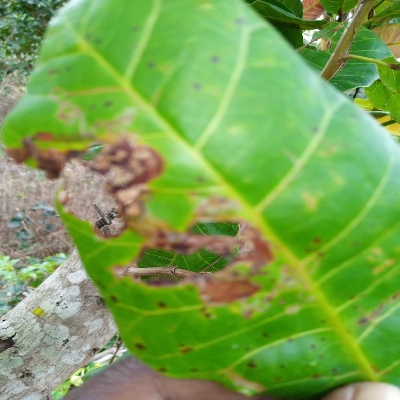
Crop: Cashew
Condition: leaf miner